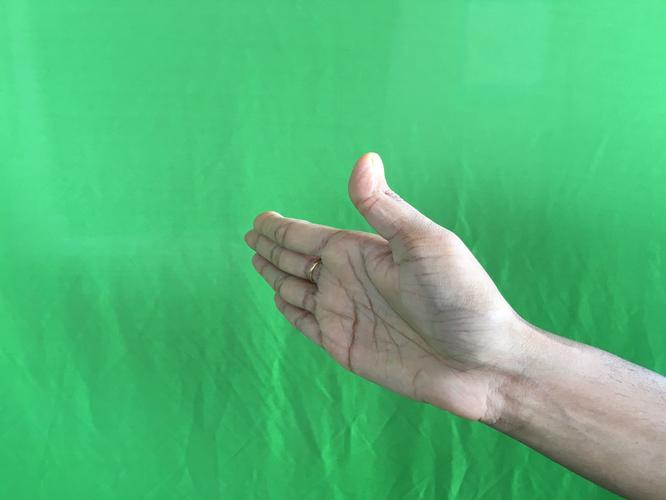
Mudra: Ardhachandran
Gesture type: single_hand